Rowan Trollope

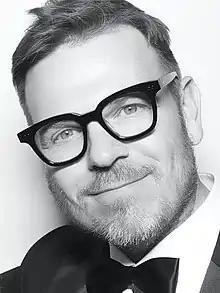

Rowan Trollope (born 1972) is an American business executive and technology entrepreneur. He is the CEO of Redis, an American database software company, and the former CEO of Five9, a publicly traded cloud software company whom Zoom announced their intent to acquire in July 2021 The deal was terminated by mutual agreement on September 30, 2021.